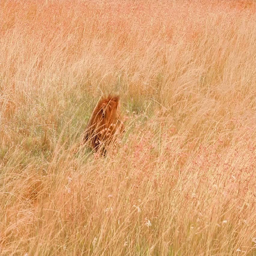
male lion lying in the grass